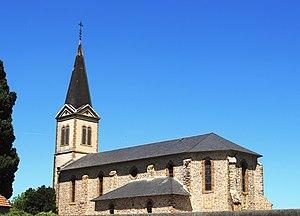
Église Saint-Ours de Sentous (Hautes-Pyrénées)
La liste des églises des Hautes-Pyrénées recense de manière exhaustive les églises situées dans le département français des Hautes-Pyrénées.
Sentous est une commune française située dans le département des Hautes-Pyrénées, en région Occitanie.